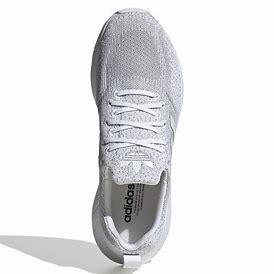
Brand: Adidas
Model: Swift Run 22